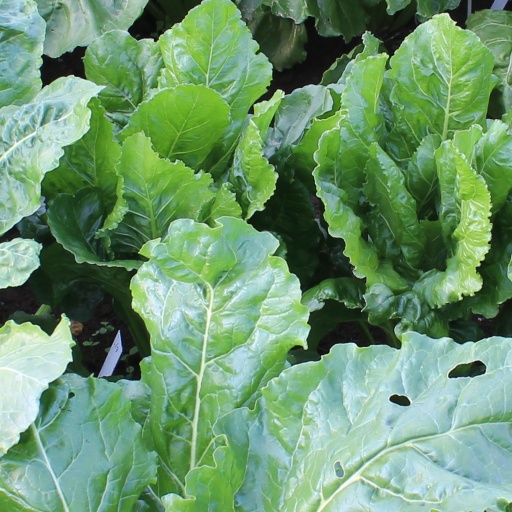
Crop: sugar beet